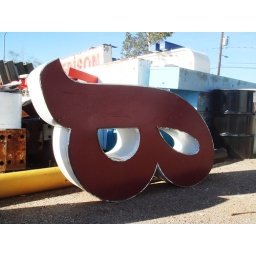
i hopped a fence to pee in a discarded sign yard and could't resist its amazingness